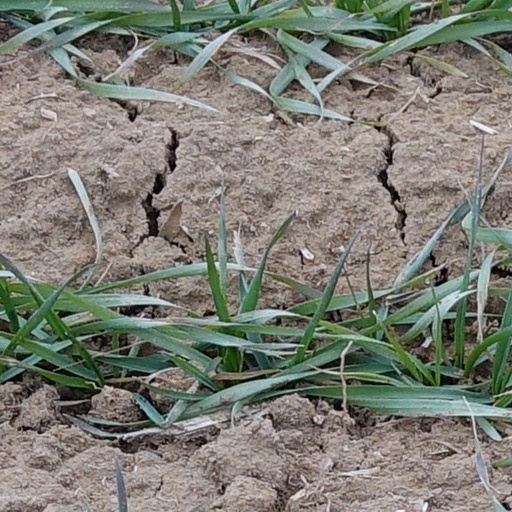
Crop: wheat